Hurricane Carla

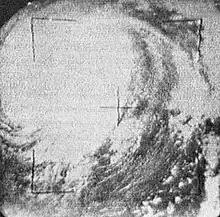
Satellite image of Hurricane Carla on September 10.

Hurricane Carla was the most intense tropical cyclone landfall in Texas in the 20th century. The third named storm of the 1961 Atlantic hurricane season, Carla developed from an area of squally weather in the southwestern Caribbean Sea on September 3. As a tropical depression, it strengthened while heading northwest. The system was upgraded to a tropical storm on September 5 and reached hurricane intensity on September 6. On September 7, Carla entered the Gulf of Mexico, passing northeast of the Yucatán Peninsula. On the morning of September 11, Carla became a category 4 hurricane when winds reached 130 mph (282 km/h). Carla made landfall at 2 p.m. on September 11 near Port O'Connor, Texas as a category 4 hurricane with a peak intensity of 145 mph (125 knots). Traveling inland, the storm was reduced to a tropical storm on September 12 and transitioned into an extratropical cyclone on September 13, while centered over southern Oklahoma. Carla's remnants reached the Labrador Sea, Canada and dissipated on September 17, 1961.